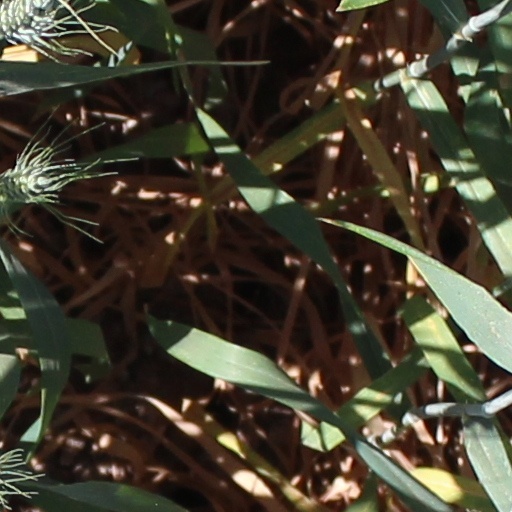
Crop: wheat